Answer in natural language. How many Books are visible in the scene? Choose between the following options: 5, 2, 3, 1 or 4
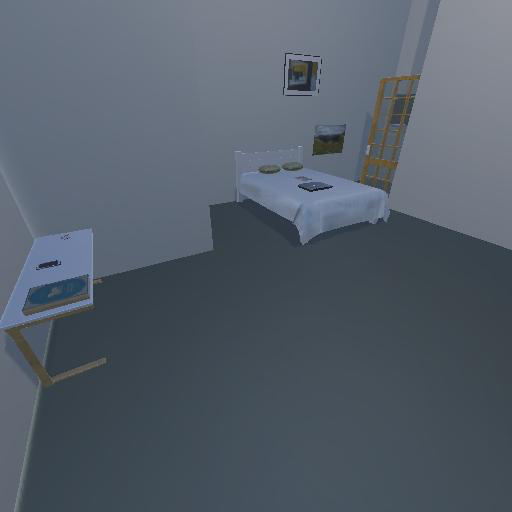
<answer>2</answer>